History of Paraguay

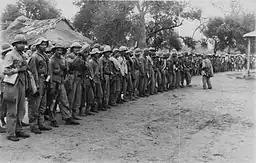
Paraguayan soldiers in Chaco

The post-war political vacuum was initially dominated by survivors of the anti-López Paraguayan Legion. This group of exiles, based in Buenos Aires, had regarded Solano López as a mad tyrant and fought on the Allied side during the war. This group signed the 1870 peace accords, which guaranteed Paraguay's independence and free river navigation. Believing that more freedom would cure Paraguay's ills, they abolished slavery and founded a constitutional government as soon as they came to power. They based the new government on the standard classical liberal prescriptions of free enterprise, free elections, and free trade.